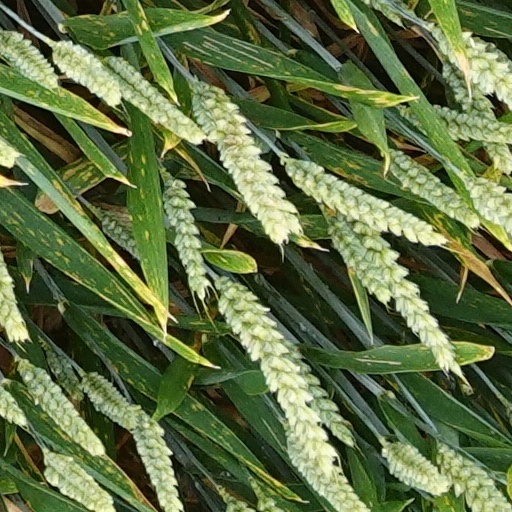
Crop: wheat